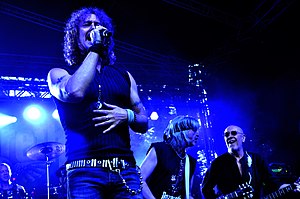
Nazareth (band)
Nazareth er et skotsk rockband, som har indspillet adskillige hård rock hits, specielt i Storbritannien. Love Hurts er således en typisk rock - ballade, som har inspireret mange andre bands senere. Nazareth havde sin storhedstid i 1970erne, men turnerer stadig i 2010.